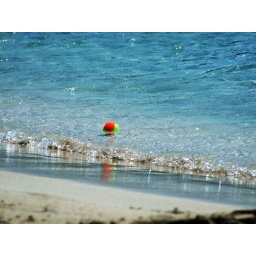
a ball in the water